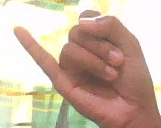
ASL sign: J